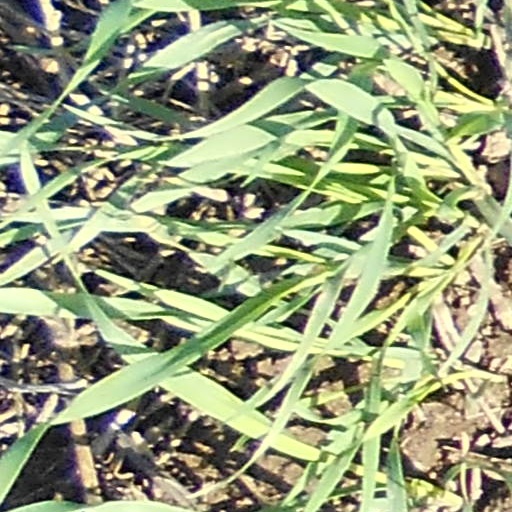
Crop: wheat